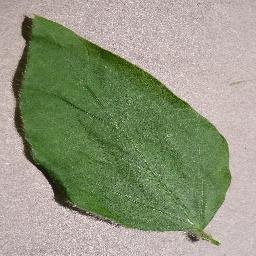
Label: Soybean___healthy